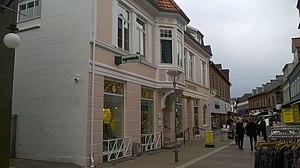
Bent Saks / Værker
Svane Spotel i Næstved.
En del af gågaderne i Næstved
Bent Saks var en dansk arkitekt, far til Adam Saks.